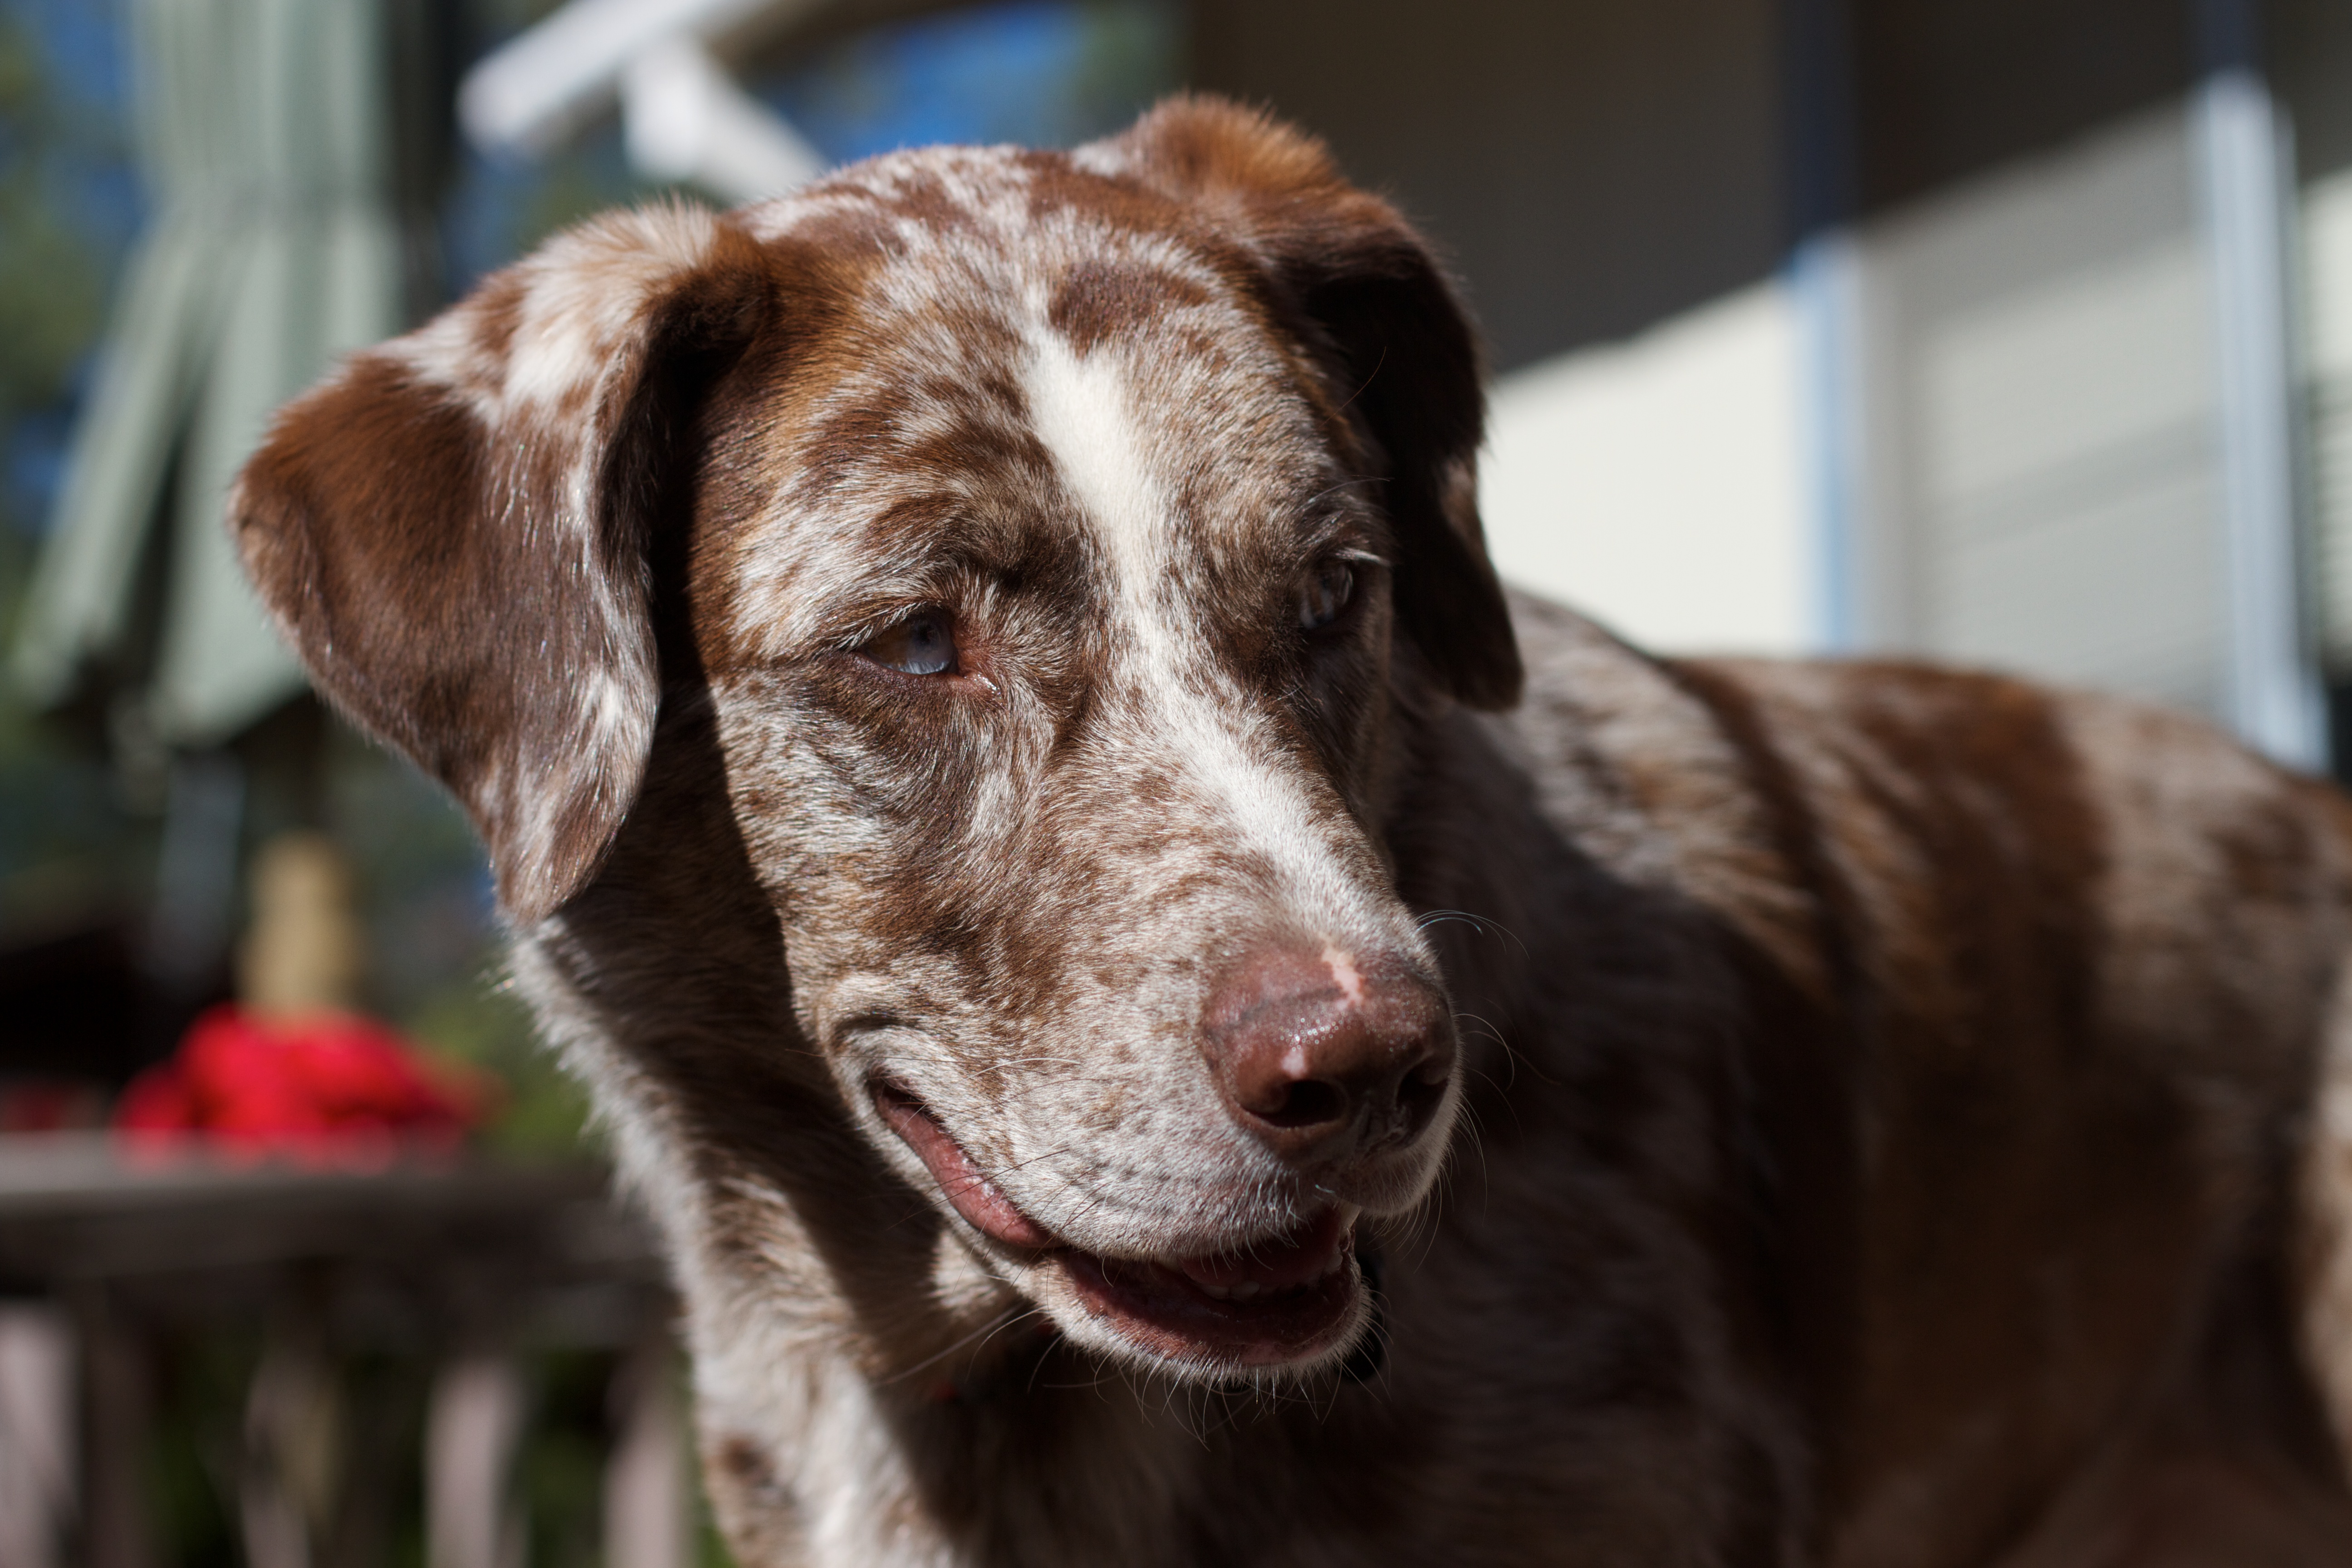
dog, mammal, snout, vertebrate, felix, dog breed, animal shelter, street dog, dog like mammal, louisiana catahoula leopard dog